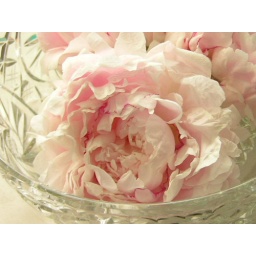
Peony placed in bowl of water